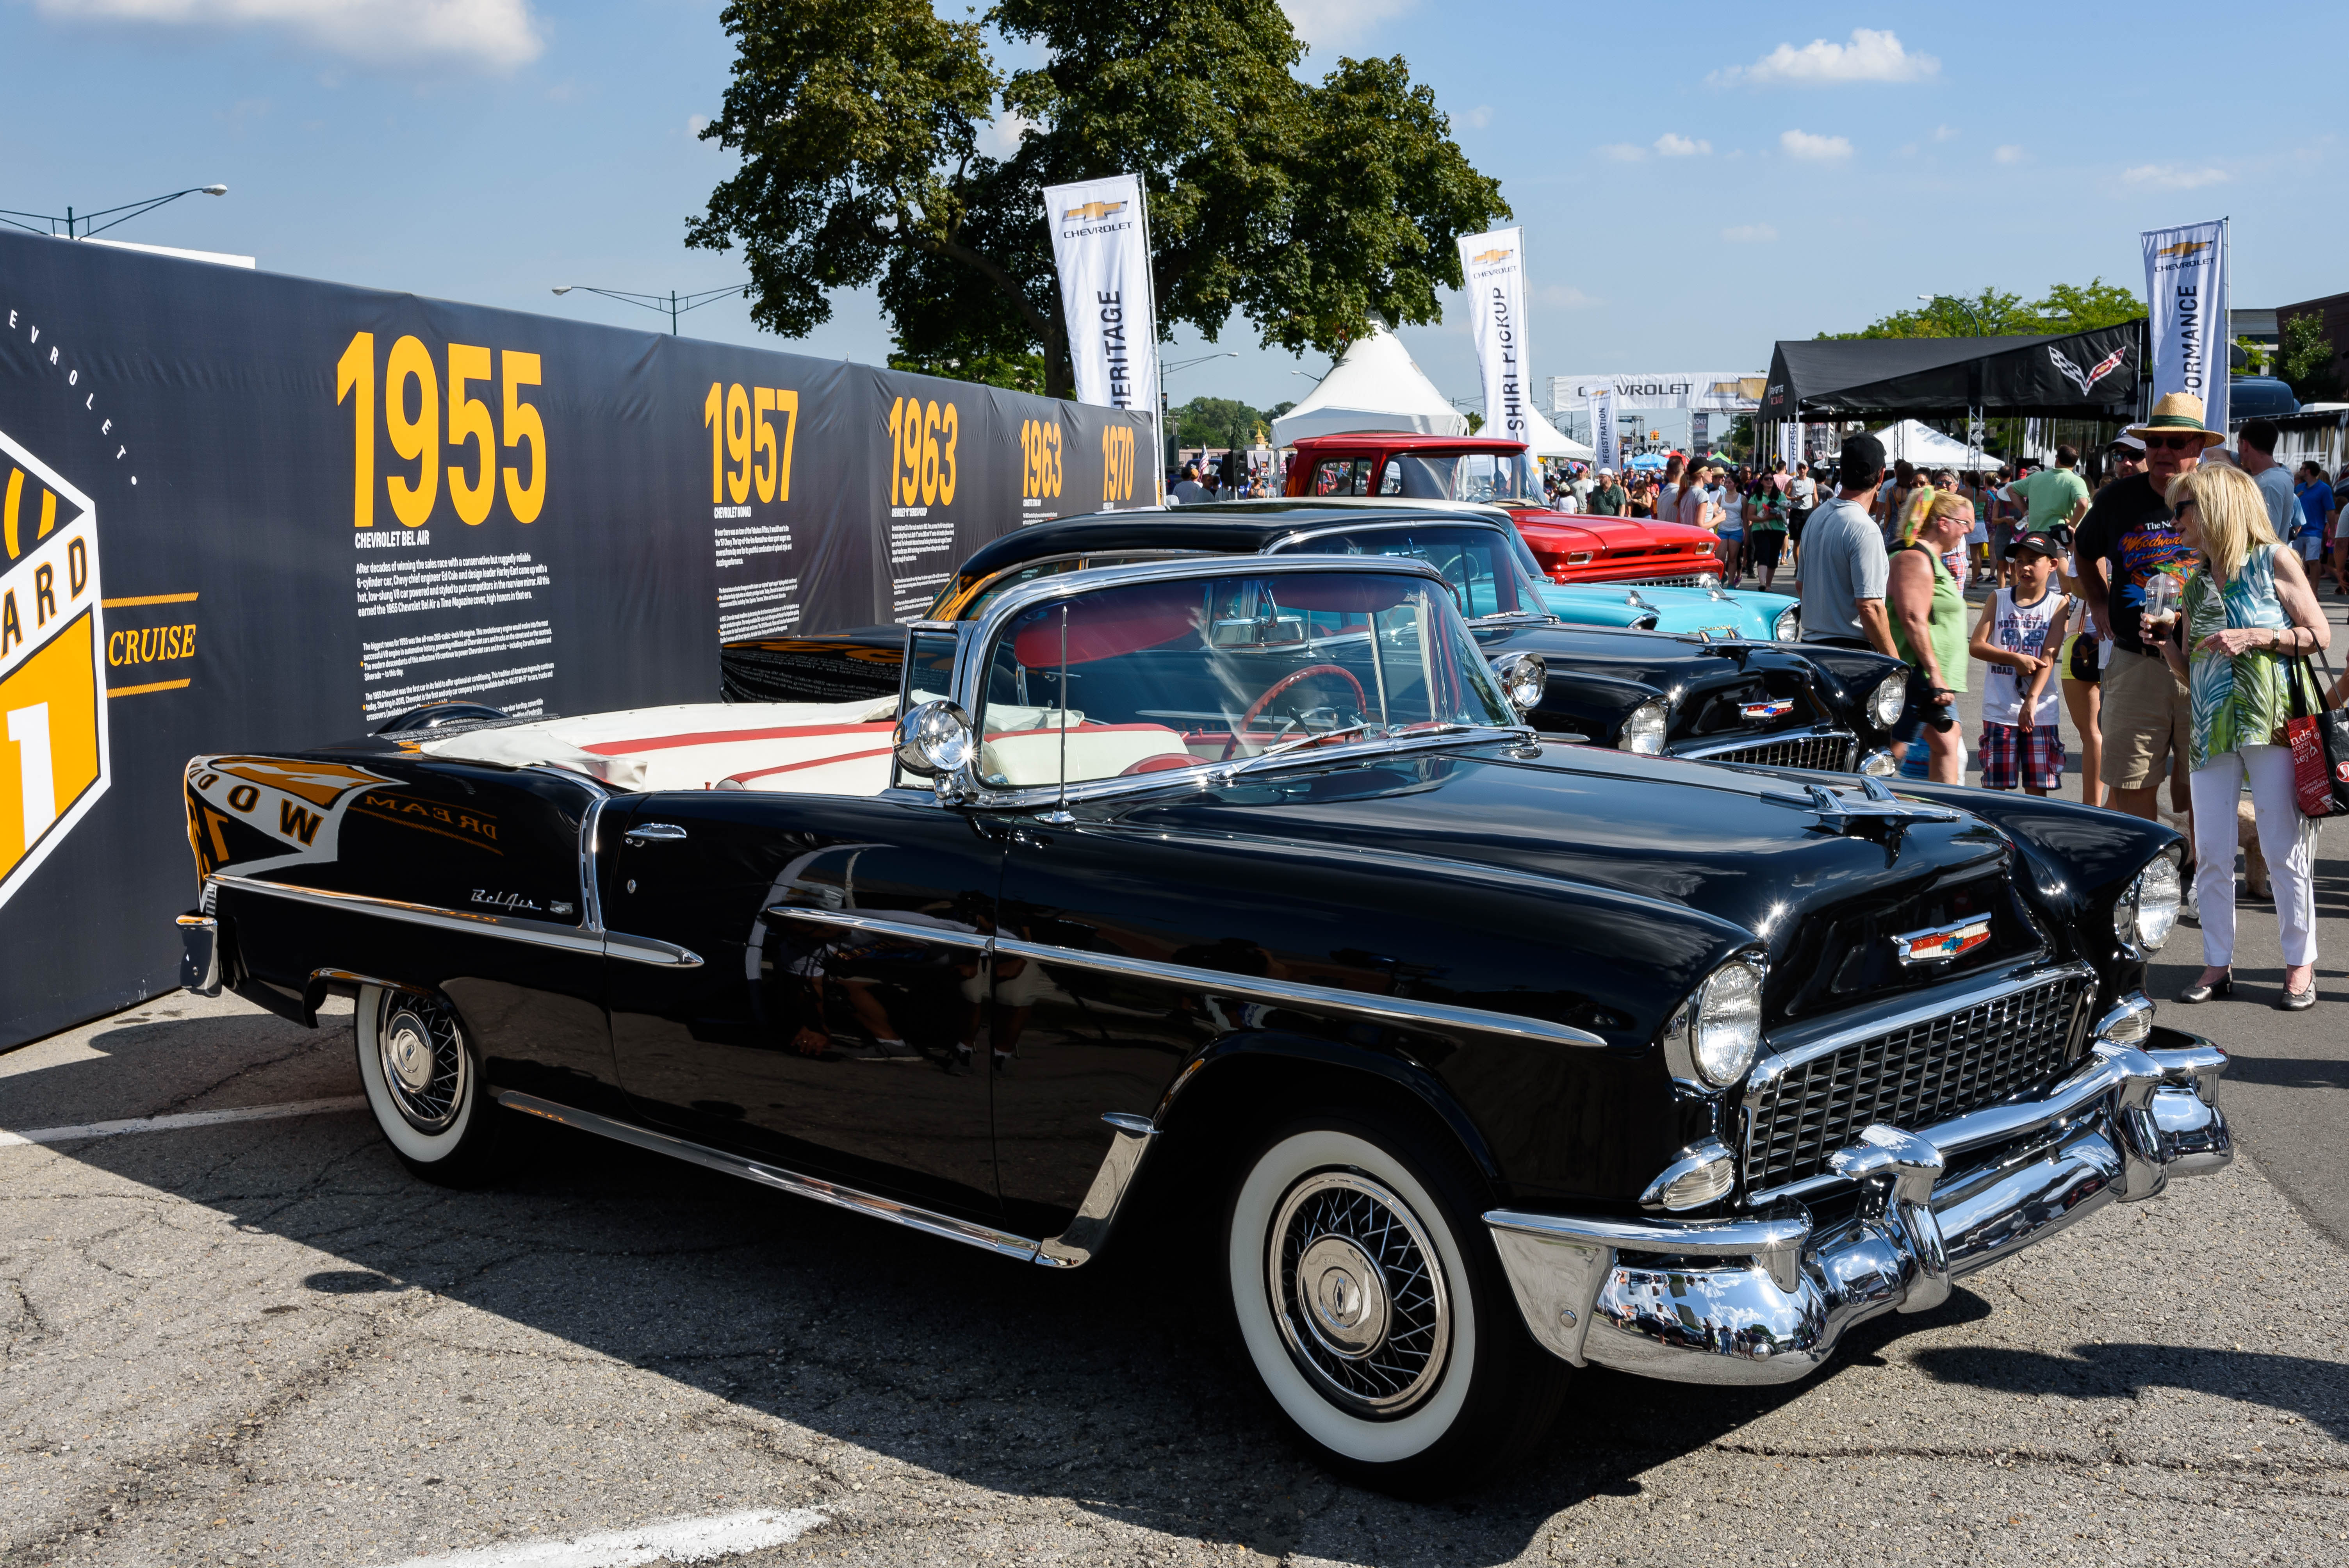
car, vehicle, show, nikon, motor vehicle, vintage car, cruise, 2015, dream, american, unitedstates, sedan, birmingham, classic, d750, woodward, michigan, us, chevrolet, convertible, otherkeywords, antique car, hot rod, land vehicle, automobile make, automotive exterior, luxury vehicle, full size car, chevrolet bel air, custom car